Felix Petyrek

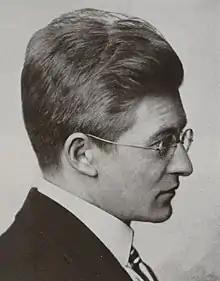
Felix Petyrek

Felix Petyrek (14 May 1892 in Brno 1 December 1951 in Vienna) was an Austrian composer. He wrote stage works, songs, piano music (including duos and duets) in a Romantic style.